Yellow Buses

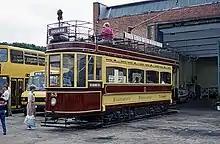
Bournemouth Tram No 85

Yellow Buses traces its origins to July 1902, when Bournemouth Corporation began operating trams. Bus services commenced in 1906 to act as feeders to the tram system. In 1930 more bus services were started away from the tram system, to serve Kinson and Holdenhurst when those areas were added to the borough of Bournemouth.